List of African American newspapers in New York

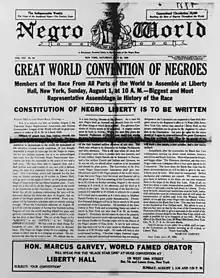
A 1920 issue of Marcus Garvey's "Negro World".

For the purpose of this list, Upstate New York is the entirety of New York State outside of New York City and Long Island.